Mosul Dam

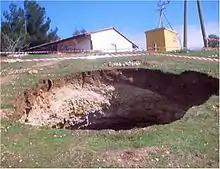
Sinkhole south of the dam in 2007

A September 2006 report by the United States Army Corps of Engineers noted, "In terms of internal erosion potential of the foundation, Mosul Dam is the most dangerous dam in the world." The report further outlined a worst-case scenario, in which a sudden collapse of the dam would flood Mosul under of water and Baghdad, a city of 7 million, to , with an estimated death toll of 500,000. A report on 30 October 2007 by the US Special Inspector General for Iraq Reconstruction (SIGIR) said that the dam's foundations could give way at any moment.